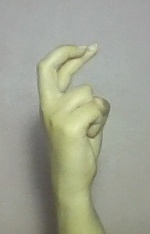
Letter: zay